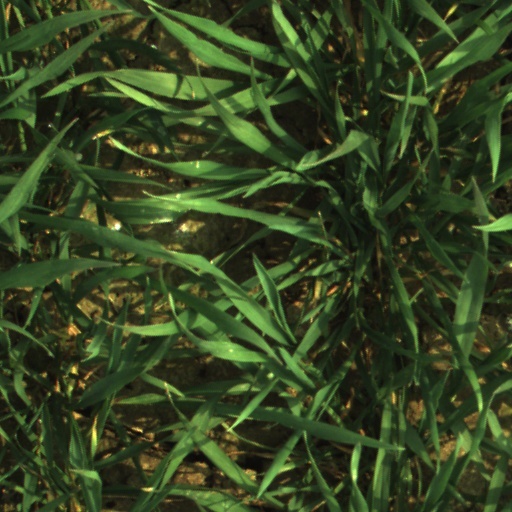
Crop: wheat